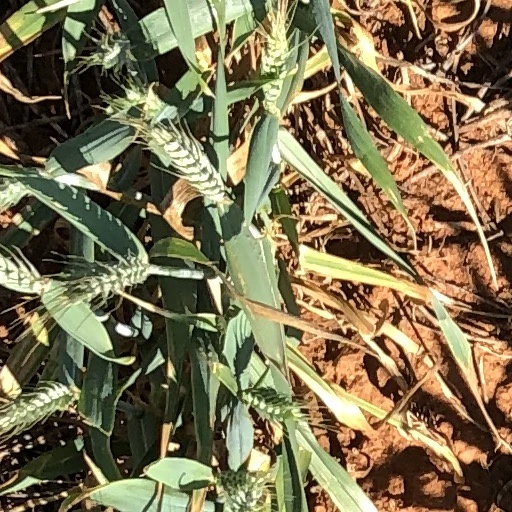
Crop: wheat